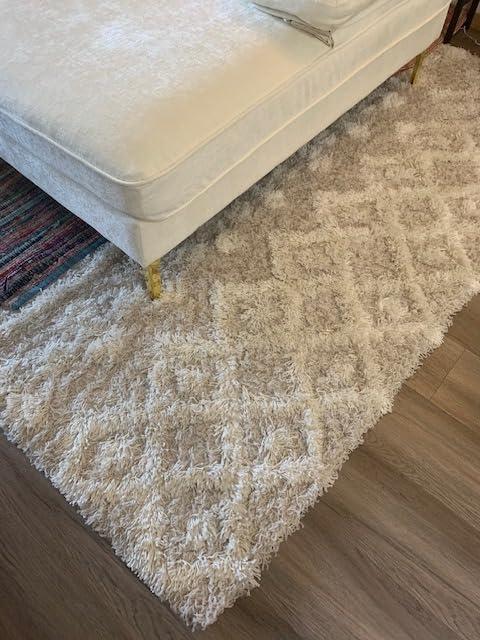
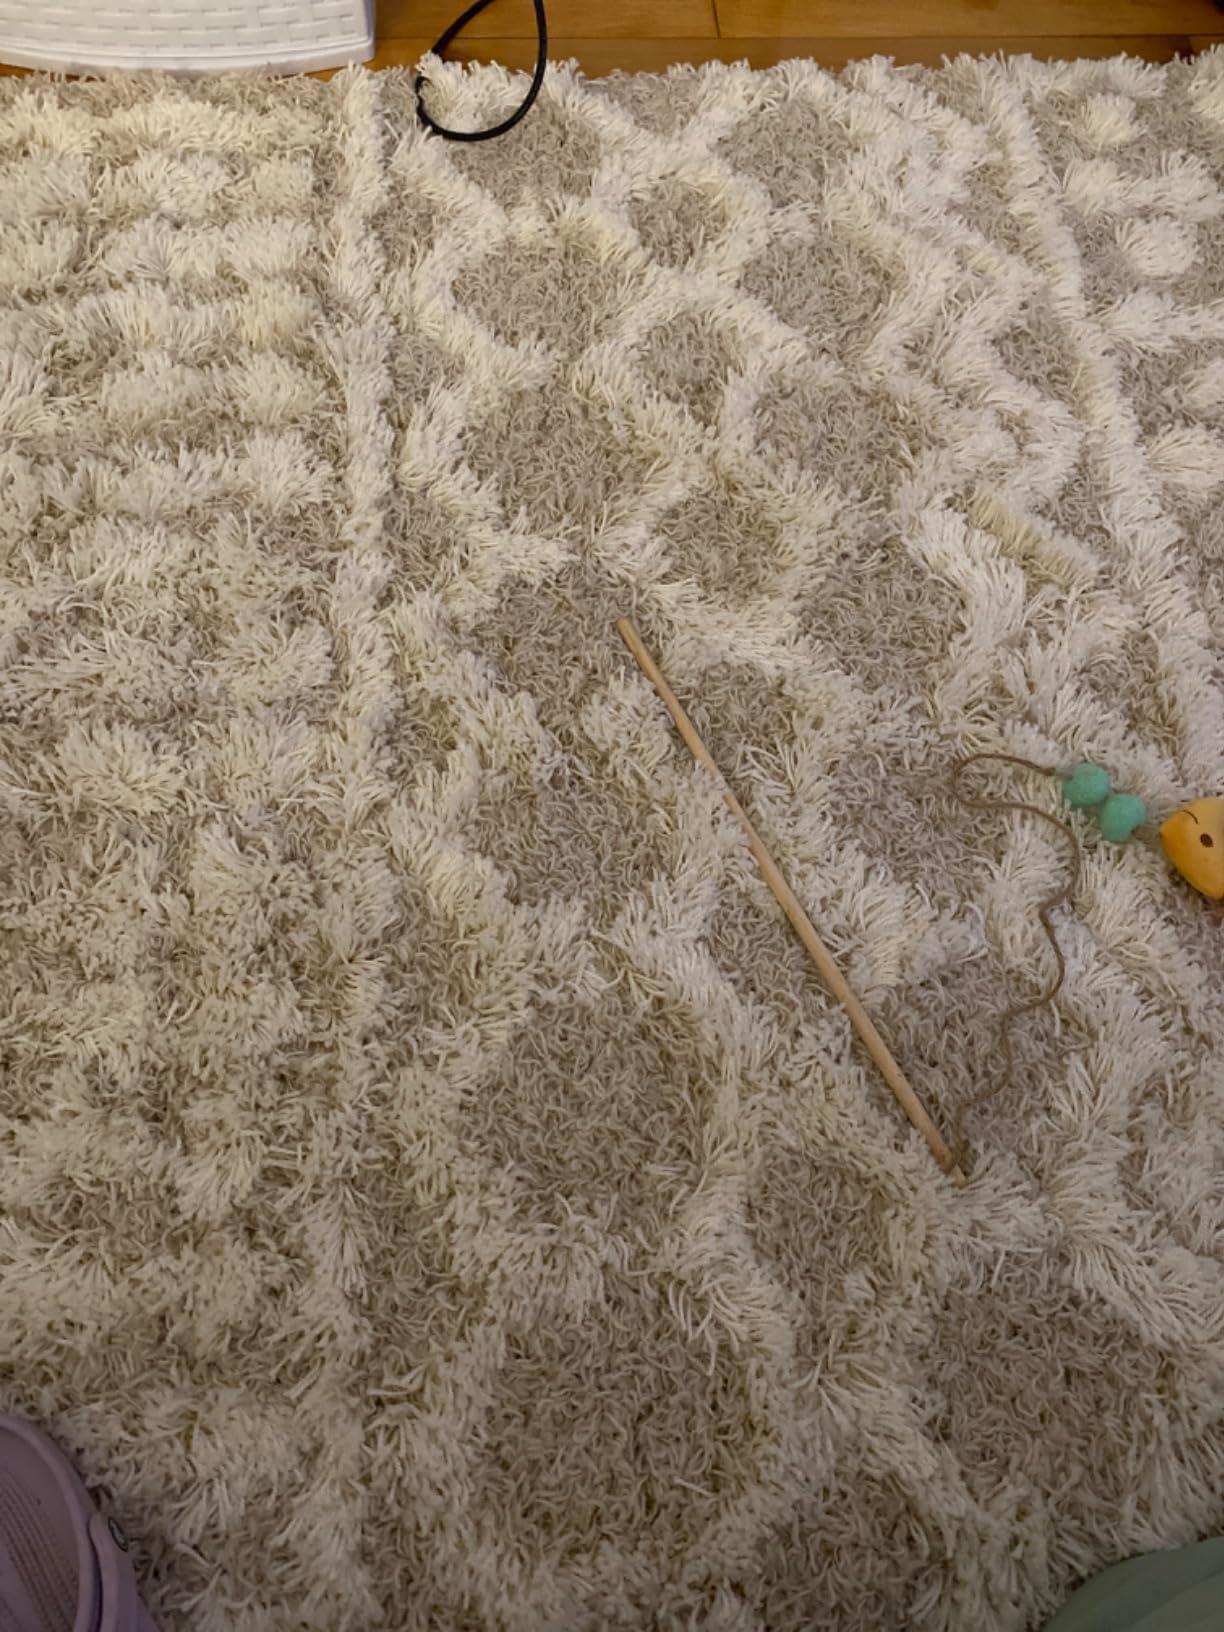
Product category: misc
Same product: yes